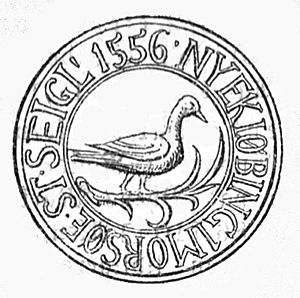
Nykøbing Mors
Stadssegl for Nykøbing Mors fra 1556.
Nykøbing Mors er en by på det østlige Mors i Limfjorden med 9.135 indbyggere. Nykøbing ligger i Morsø Kommune og hører til Region Nordjylland.